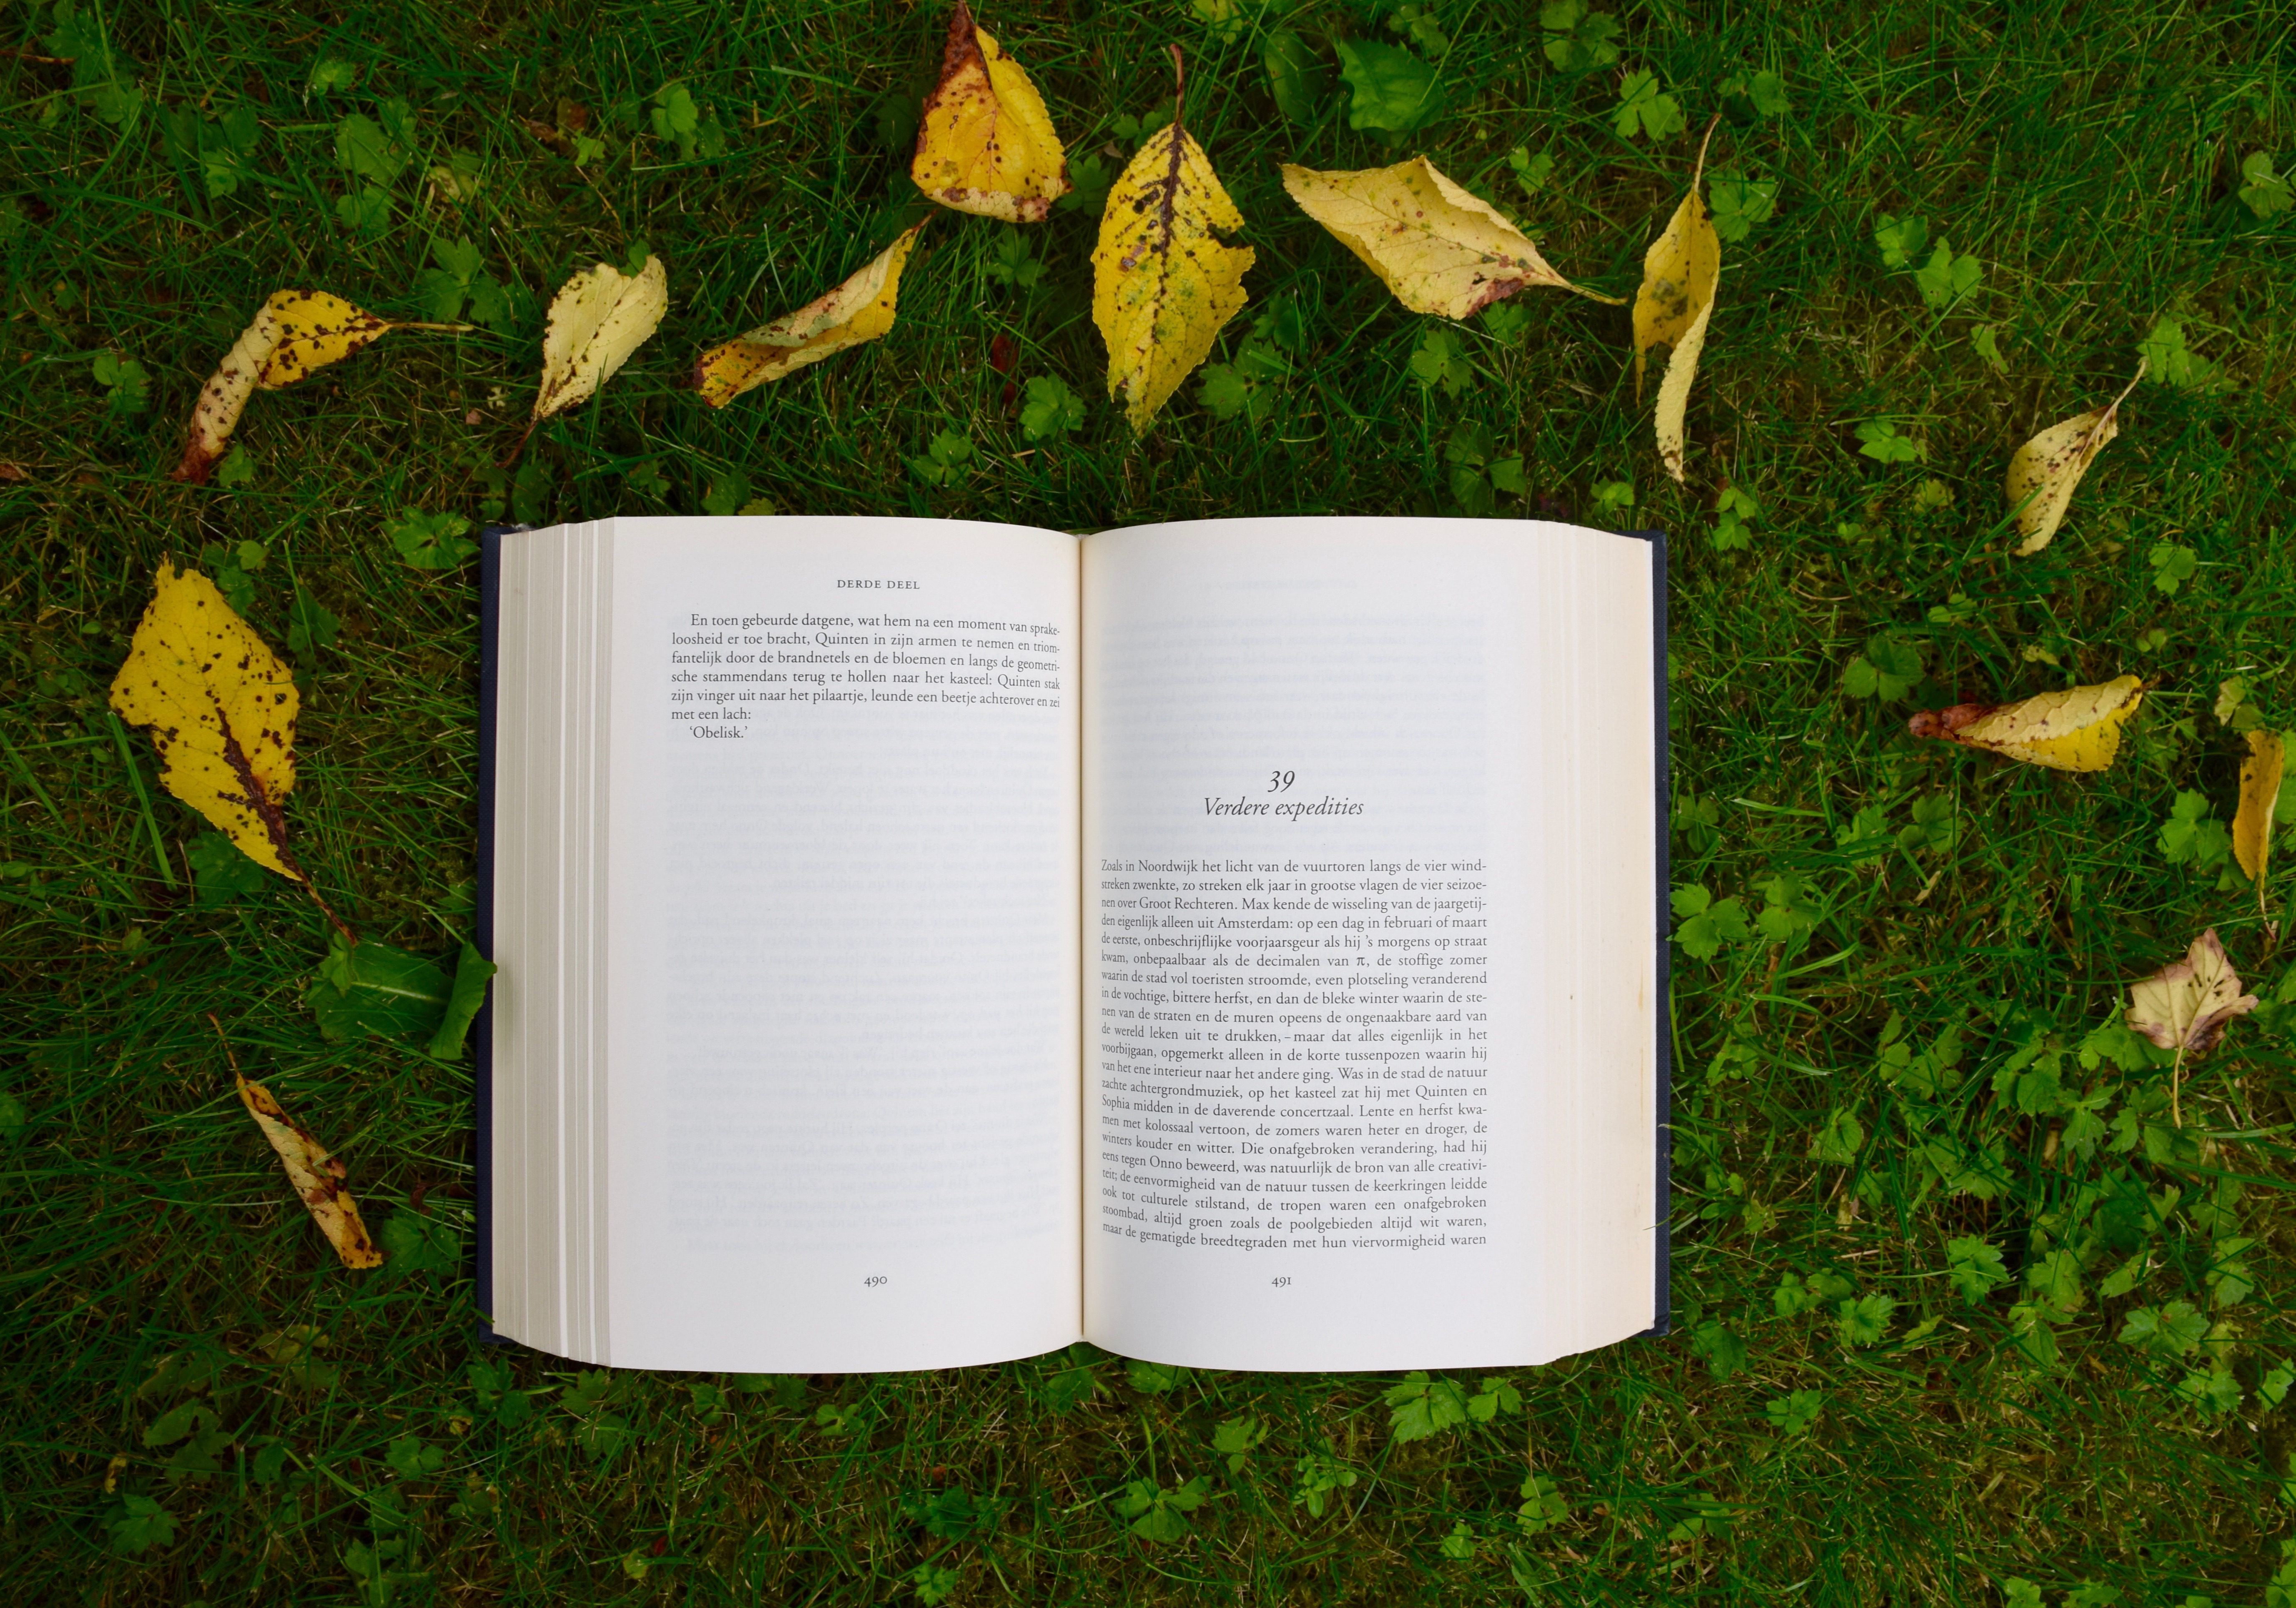
nature, book, leaf, reading, green, botany, paper, flora, page, text, ecosystem